Trasaghis

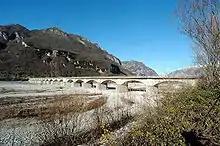
Town's bridge.

Trasaghis (local ) is a (municipality) in the Regional decentralization entity of Udine in the Italian region of Friuli-Venezia Giulia, located about northwest of Trieste and about northwest of Udine.